Fossé, Ardennes

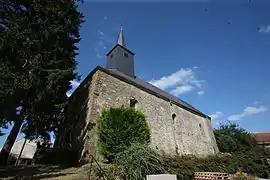
The church in Fossé

Fossé is a commune in Ardennes, France. The French Egyptologist Adolphe Reinach was killed in Fossé in the first month of the First World War.